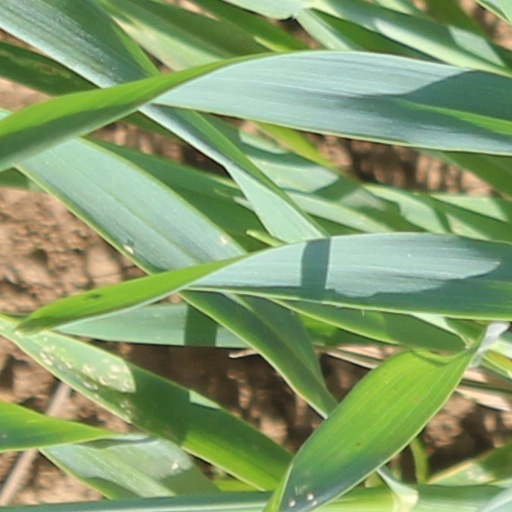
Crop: wheat